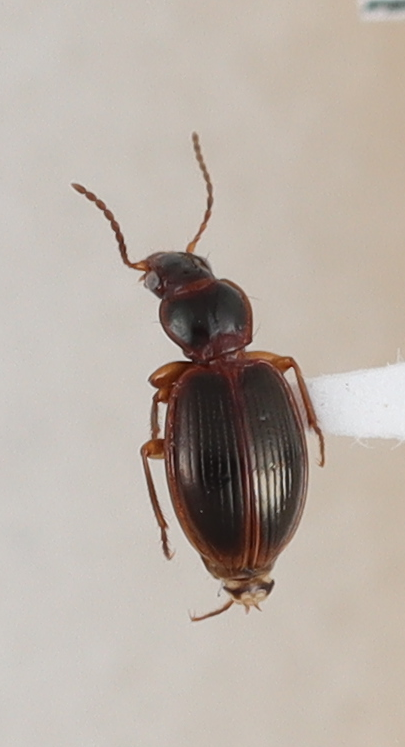
Scientific name: Mecyclothorax konanus
Plot: 6
Trap: E
Collected: 20240619